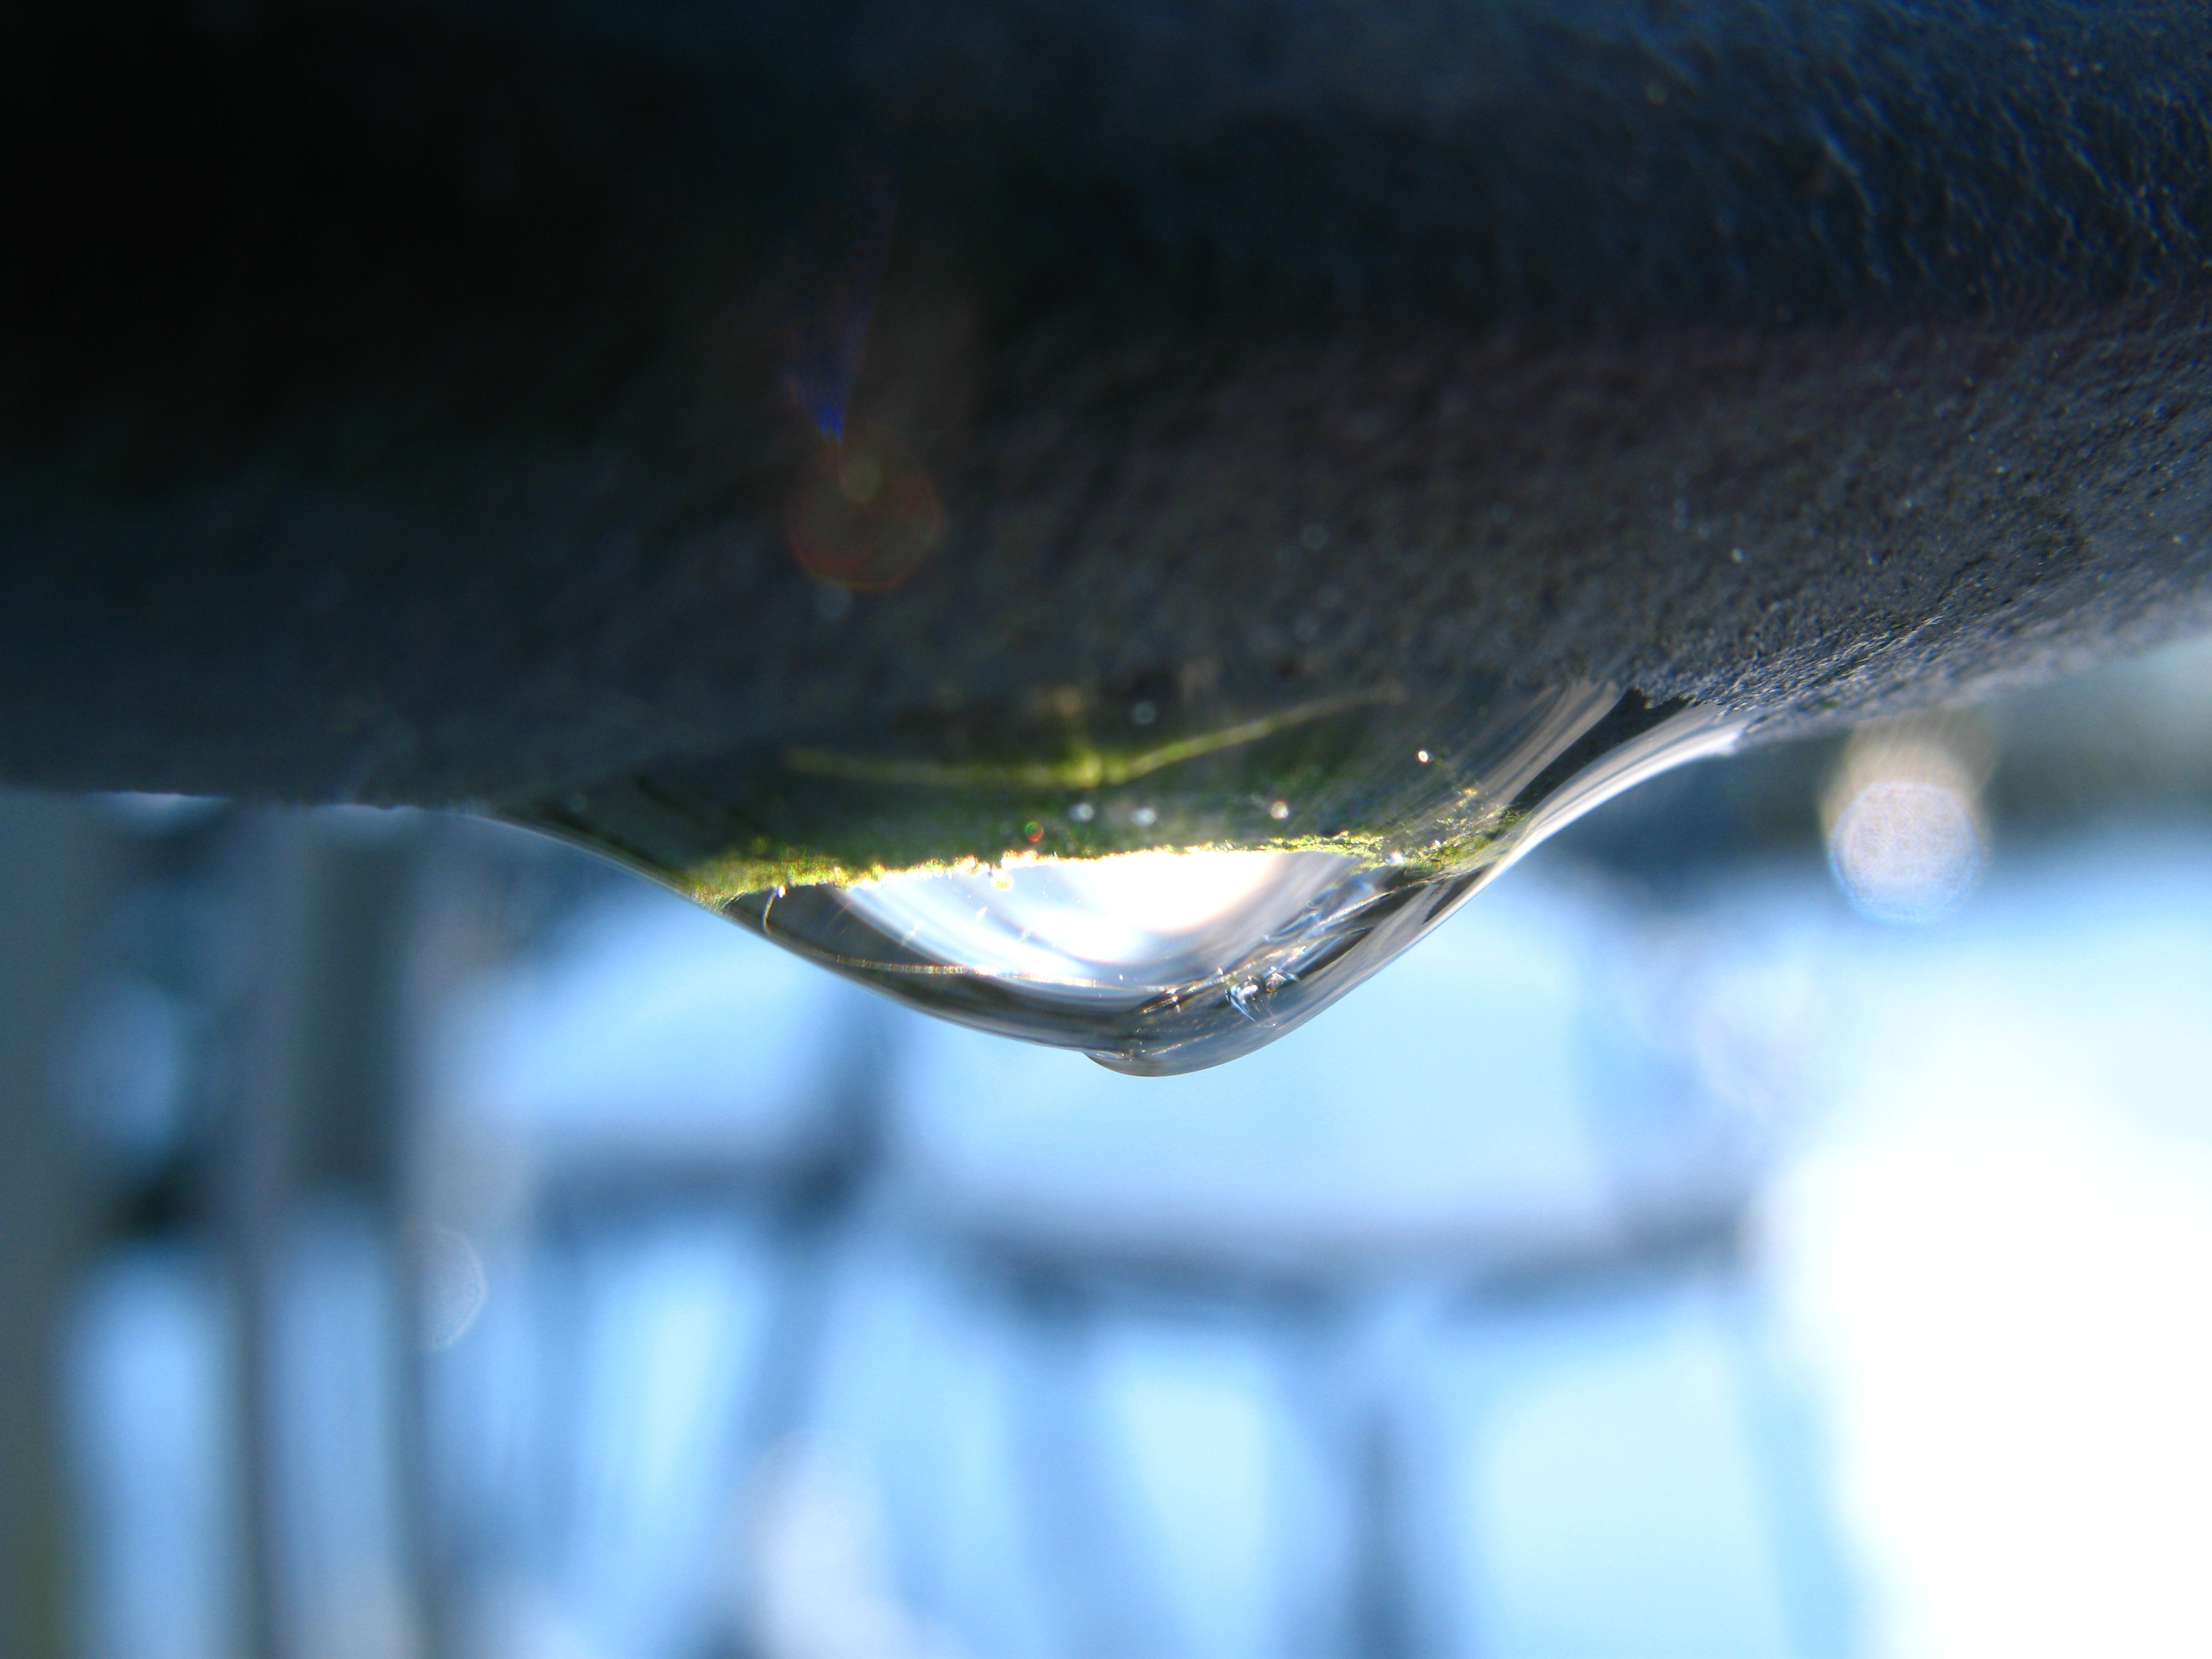
water, branch, winter, drop, leaf, ice, reflection, blue, close up, macro photography